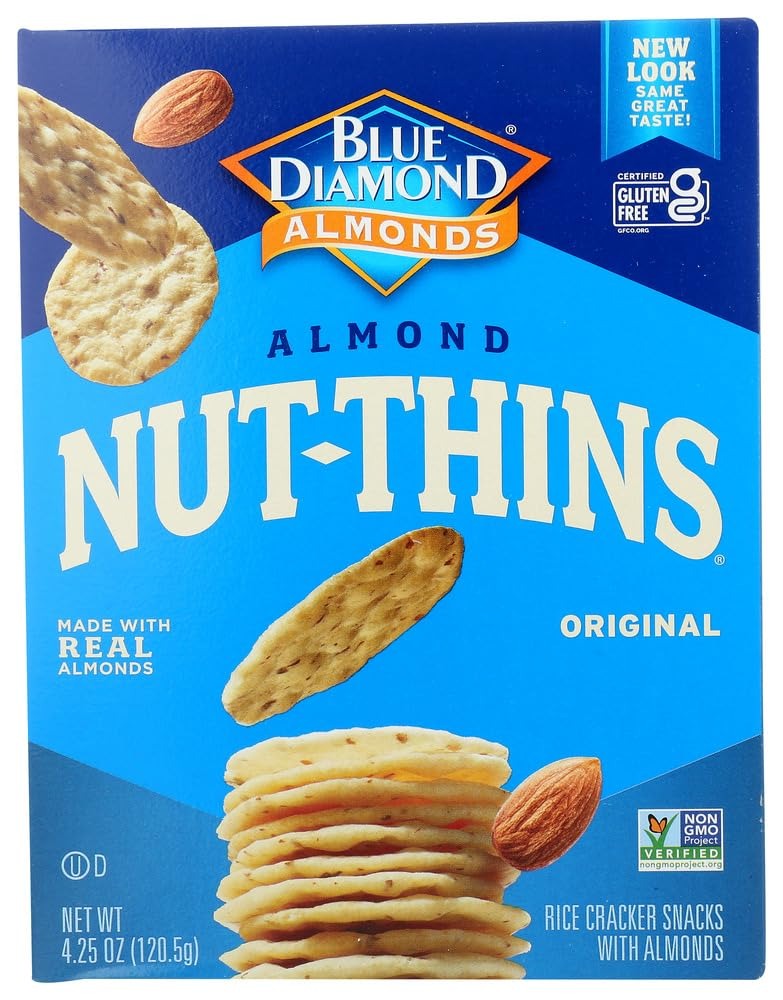
Item Name: Blue Diamond Cracker Nut Thin Almond
Value: 1.0
Unit: Count

Price: 3.64